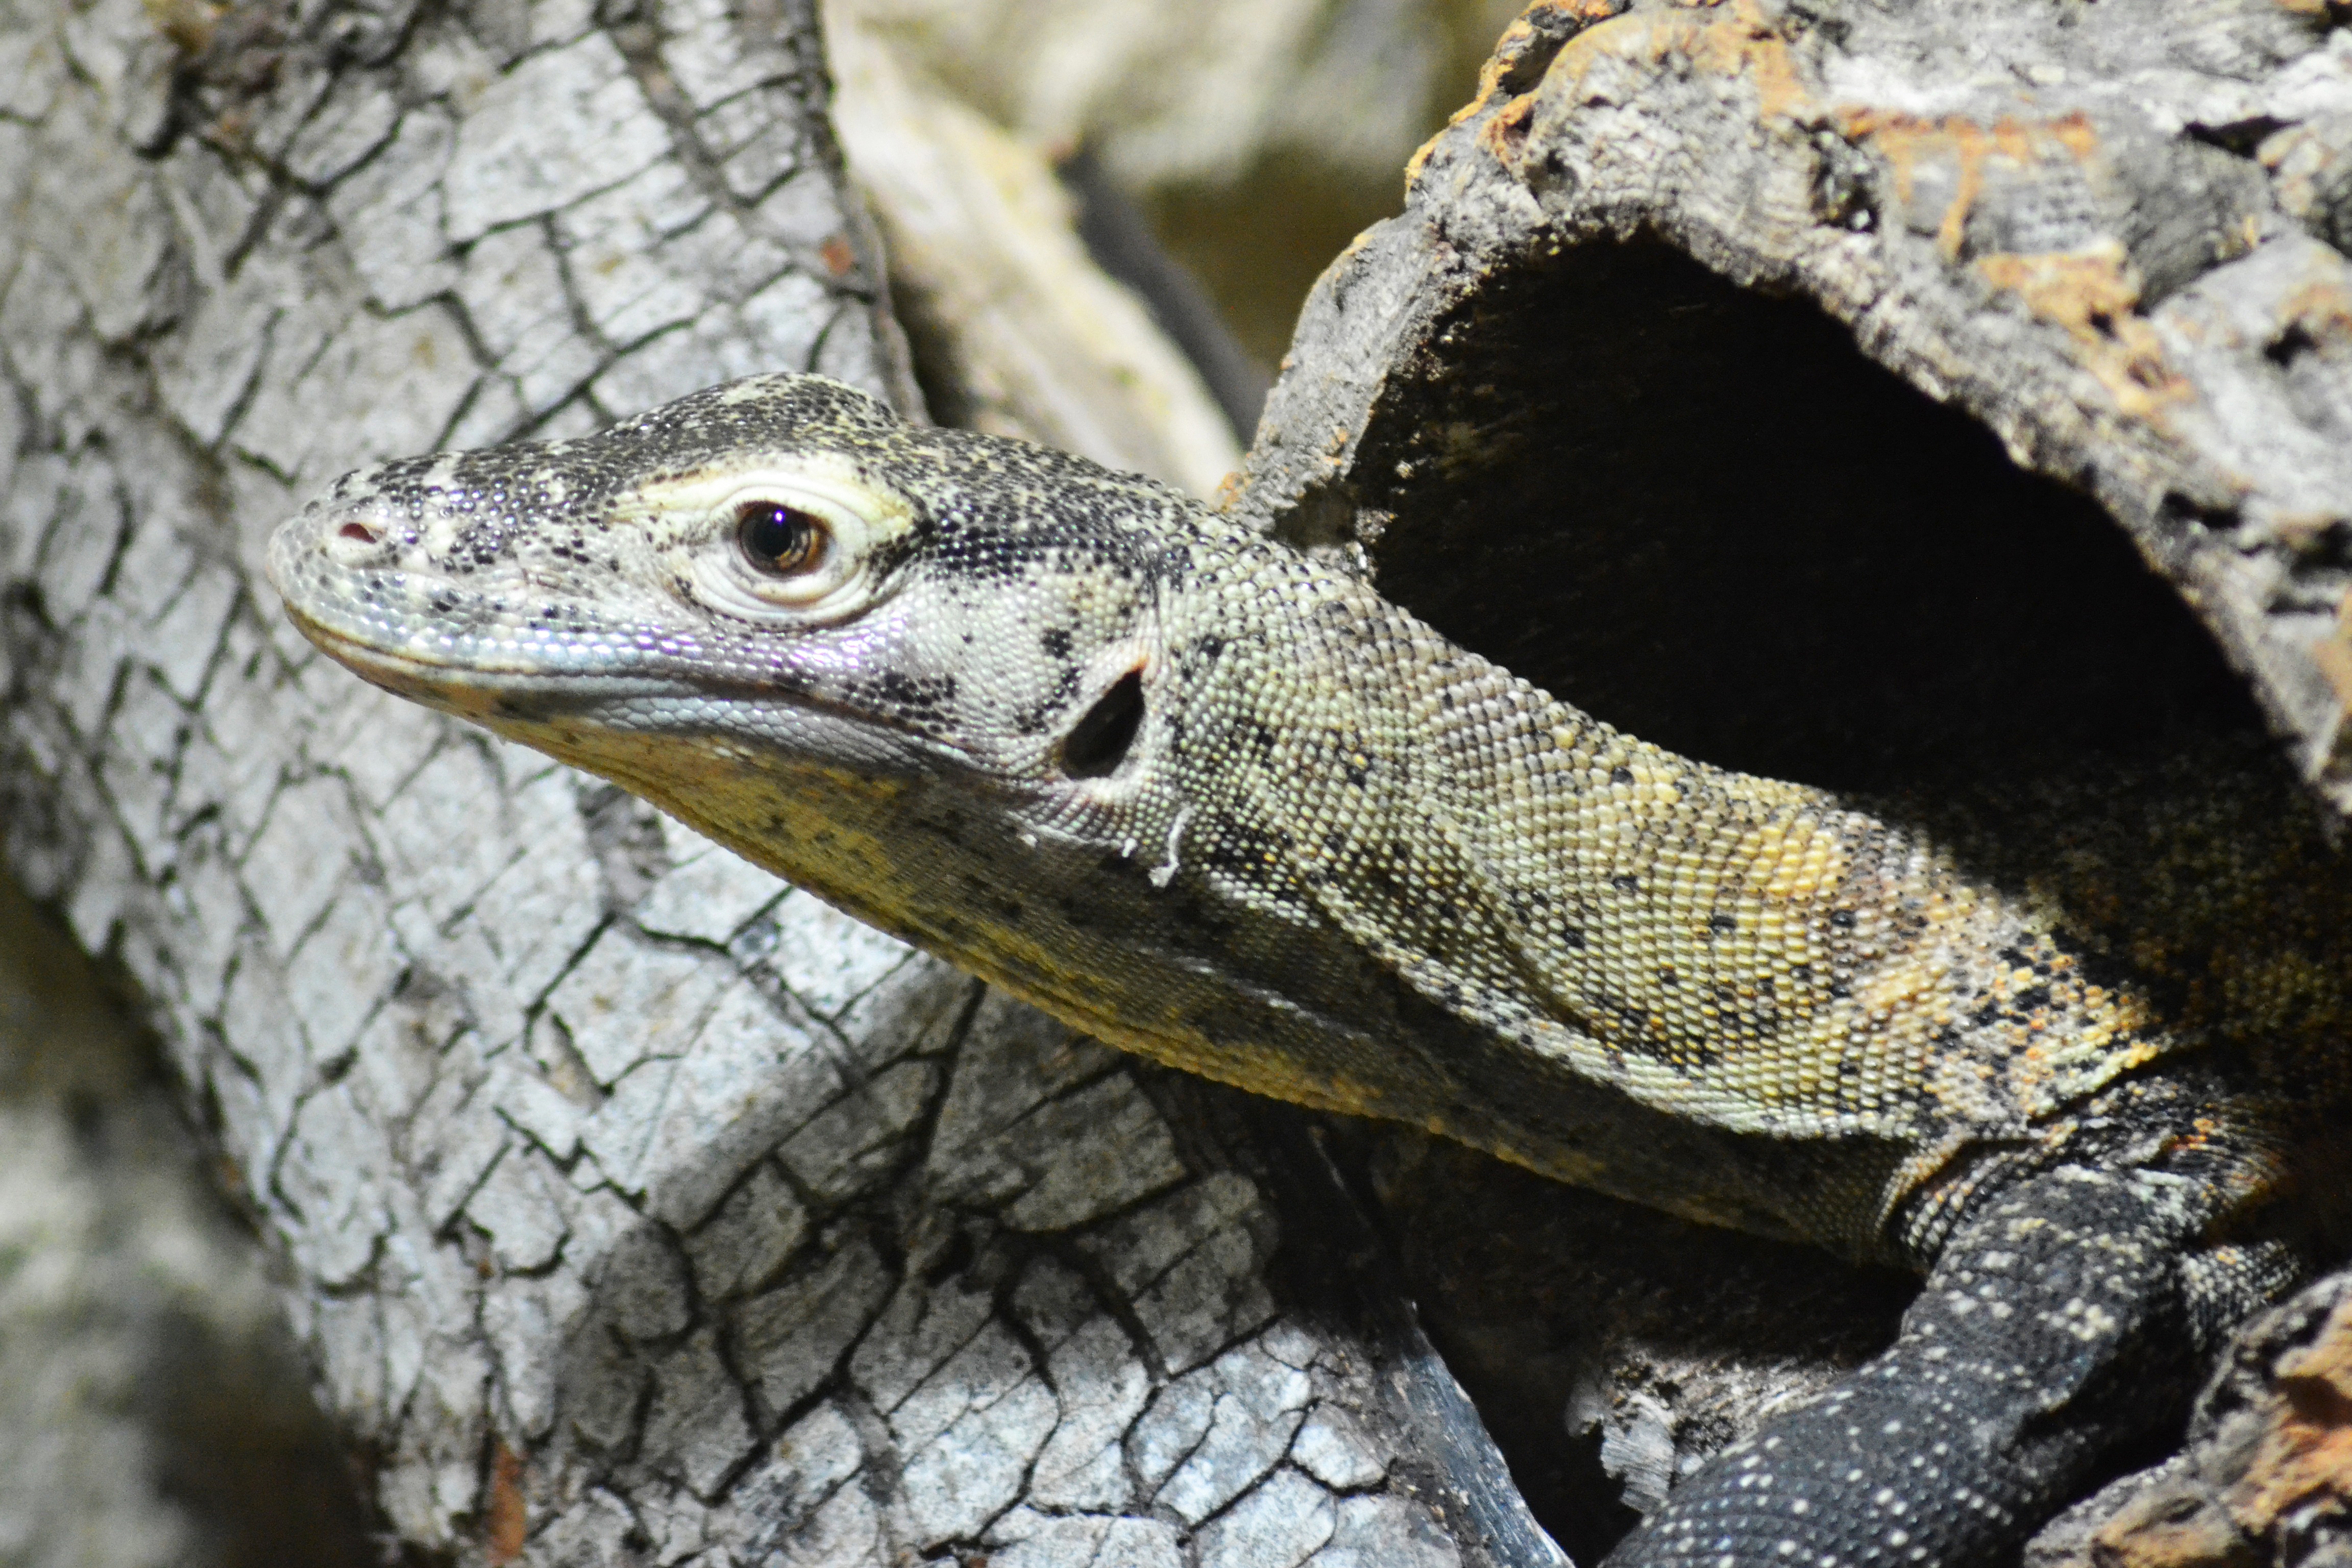
animal, wildlife, macro, reptile, fauna, lizard, close up, vertebrate, detail, scales, lacerta, agamidae, cold blooded, dactyloidae, monitor lizard, scaled reptile, lacertidae, veranidae